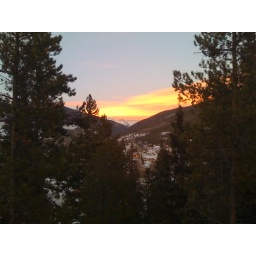
Sunset hits the clouds over the continental divide - the view from our ski house in Dillon, Colorado.